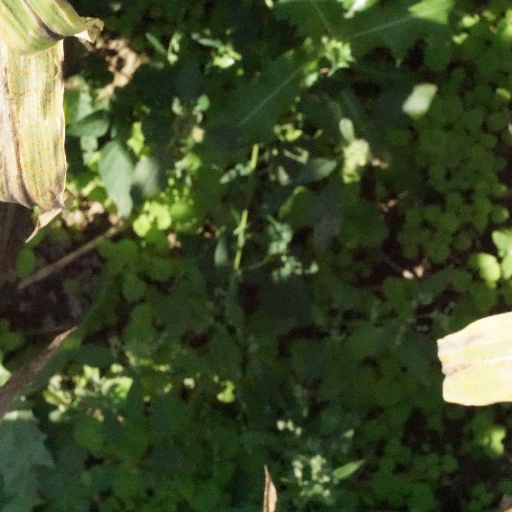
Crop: maize; corn